Horst Hirnschrodt

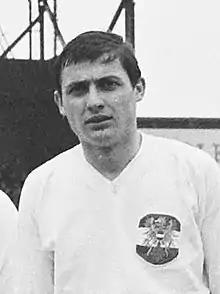
Hirnschrodt in 1964

Horst Hirnschrodt (5 December 1940 – 24 May 2018) was an Austrian footballer who played for Austria Wien, Austria Salzburg and the Austria national team, as a defender.